Kpalimé

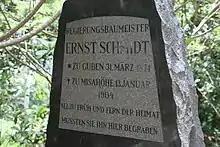
The German Cemetery

Until 1880, Kpalimé was a small inland village surrounded by forest. It had no connections to the coast. It was colonization that led to its emergence as a large, inter-connected town. The colonial history of Kpalimé is unusual in that it is one of the few places in Africa that passed from German (1890–1914) to British (1914–1920) and then to French (1920–1960) administration. Malaria and other tropical diseases took their toll on the early colonizers: none of those buried in the German military cemetery lived beyond the age of 35.